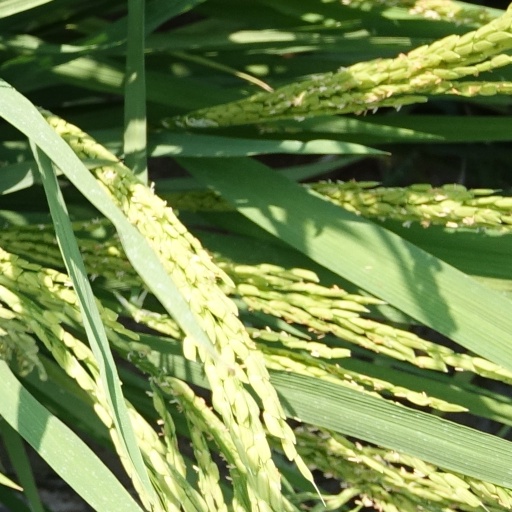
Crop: rice